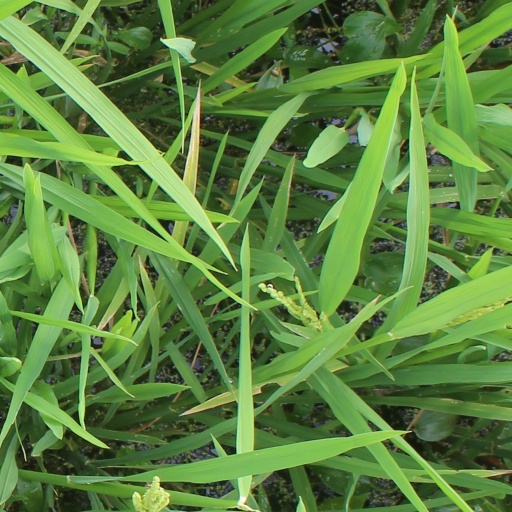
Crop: rice